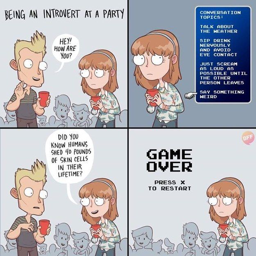
and keep the conversation rolling by returning questions asked of you .